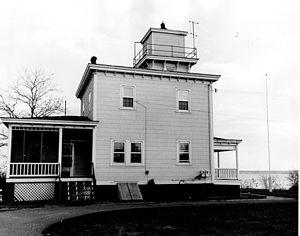
Le phare arrière de Cherry Island est un phare servant de feu d'alignement arrière situé à Wilmington sur le fleuve Delaware dans le comté de New Castle, Delaware.